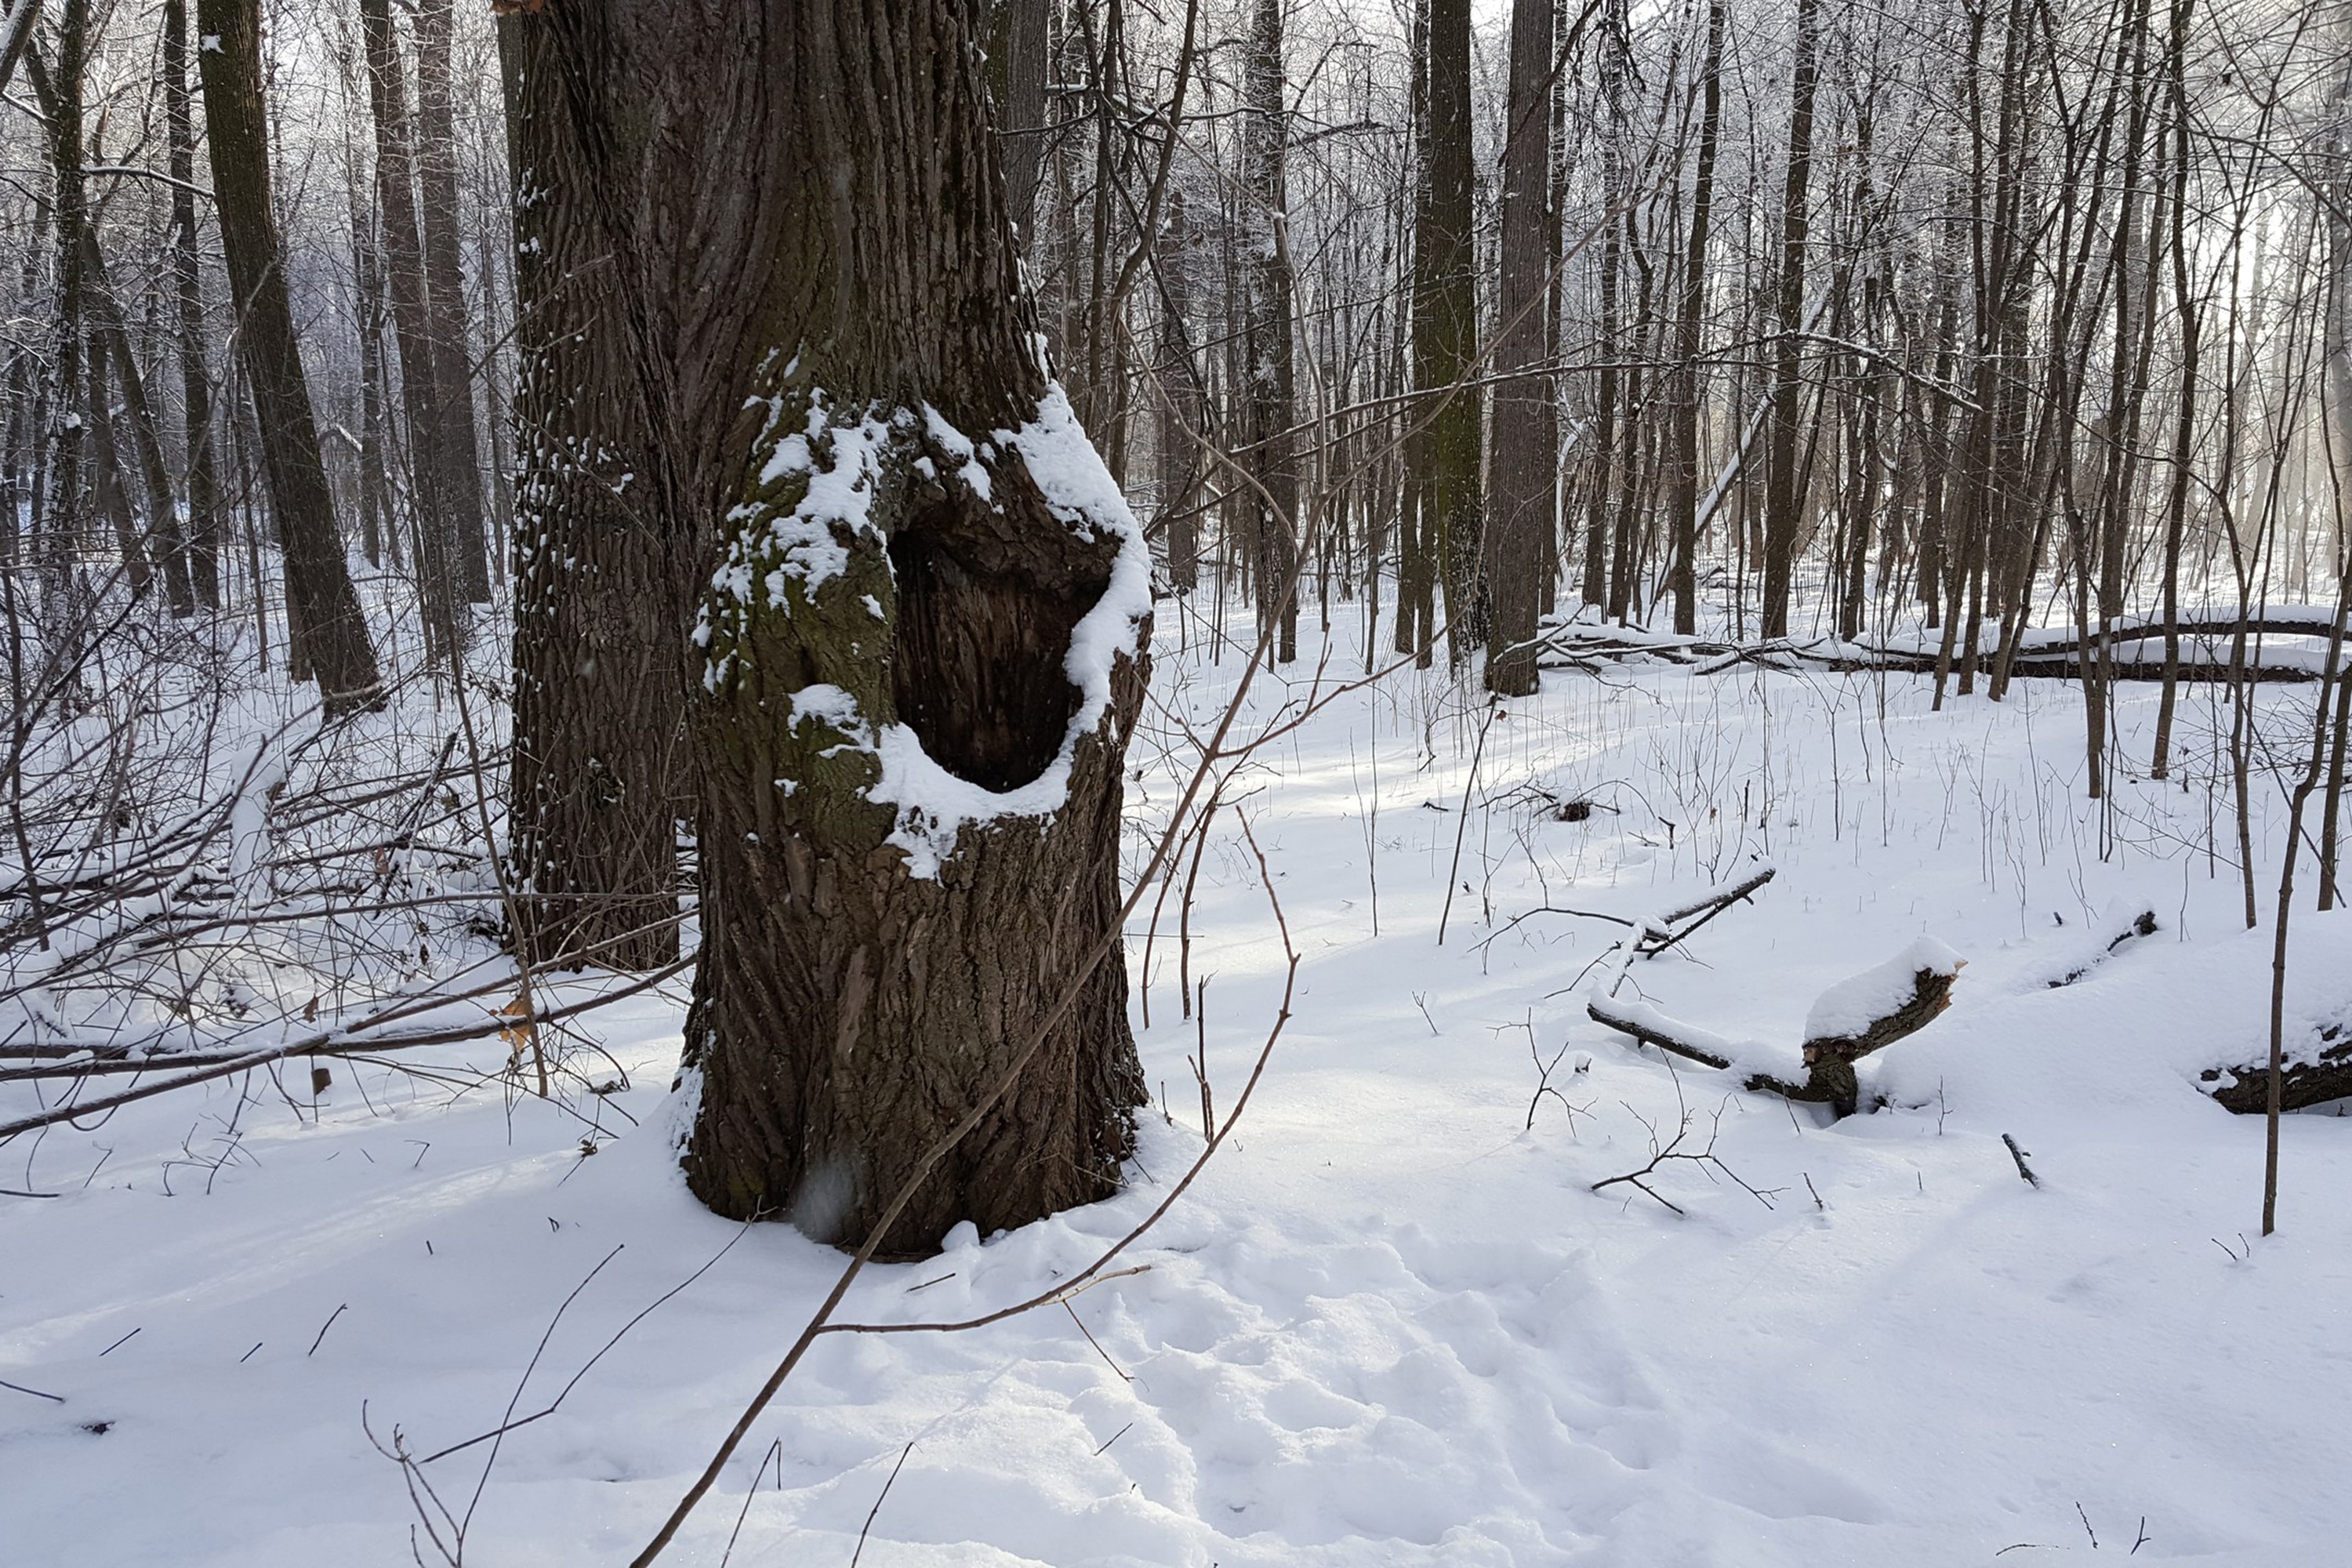
winter, snow, frost, cold, city, trees, branches, outdoors, white, wintry, snowfall, mysterious, nature, landscape, calm, scenic, branch, twig, forest, trunk, freezing, Northern hardwood forest, woodland, old growth forest, grove, spruce fir forest, precipitation, temperate coniferous forest